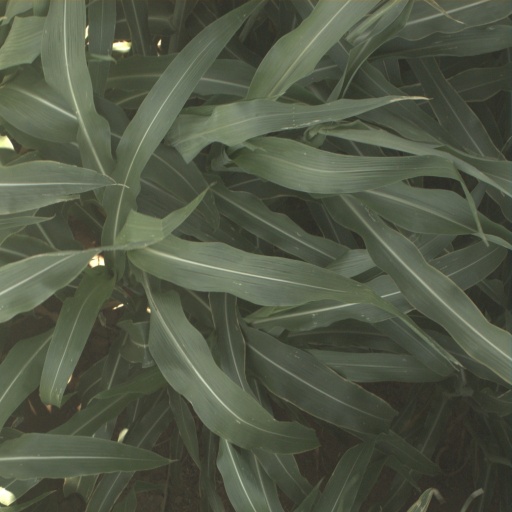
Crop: sorghum